Section 94 of the Constitution Act, 1867

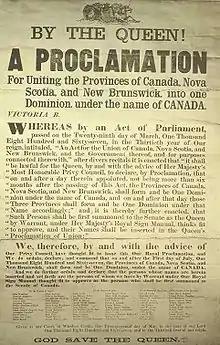
Proclamation bringing the "Constitution Act" into force, July 1, 1867

Section 94 of the "Constitution Act, 1867" is a provision of the Constitution of Canada allowing the federal Parliament to implement uniform laws relating to property and civil rights, and procedure in the civil courts, in three of the original provinces: New Brunswick, Nova Scotia, and Ontario. The power under section 94 cannot be used without the consent of those provinces, as those subject matters are normally within exclusive provincial jurisdiction. The power has never been used.